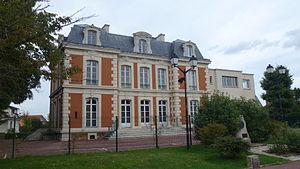
L'ancienne mairie de Combs-la-Ville.
Combs-la-Ville est une commune française située dans le département de Seine-et-Marne en région Île-de-France. Ses habitants sont appelés les Combs-la-Villais.